North American T-28 Trojan

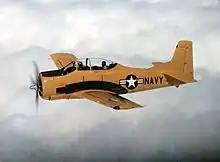
An early-production U.S. Navy T-28B in 1954

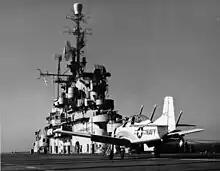
A tailhook-equipped T-28C after trapping aboard , in 1955

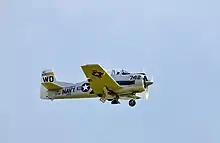
T-28D at "Degerfeld" airfield in 2017

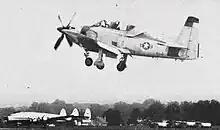
A turboprop-powered YAT-28E in 1964

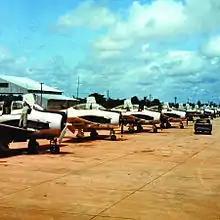
T-28Ds used in Operation Barrel Roll in Laos

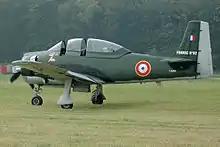
A former French T-28 "Fennec"

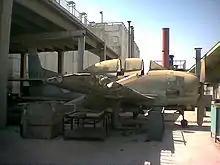
Derelict Royal Saudi Air Force T-28A at King Abdulaziz University, Jeddah, one of four acquired in the 1950s

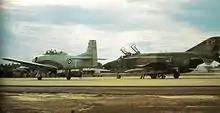
Royal Thai Air Force T-28D is waiting for takeoff.

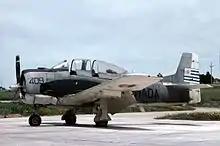
Uruguay Naval Aviation T-28S "Fennec"

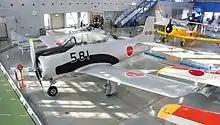
Japan Air Self-Defense Force T-28B

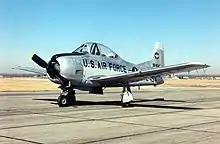
A T-28A of the USAF Museum

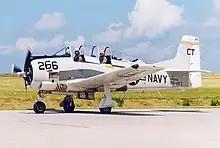
T-28B "BuNo 138266" in 2008

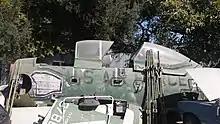
YAT-28E "0-13786"

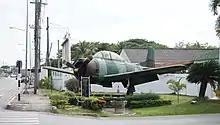
T-28 at the Udorn Royal Thai Air Force Base

Many T-28s are on display throughout the world. In addition, a considerable number of flyable examples exist in private ownership, as the aircraft is a popular sport plane and warbird.